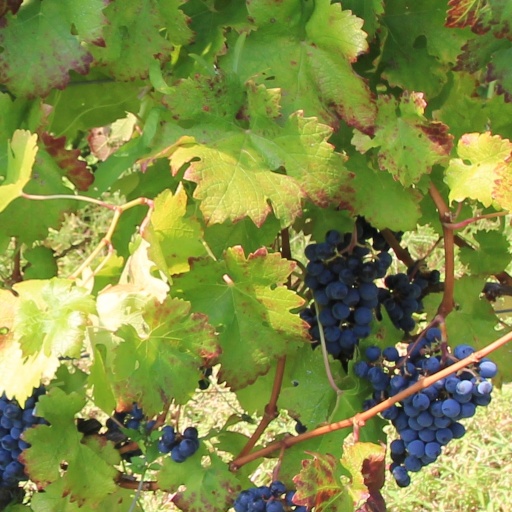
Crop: grape